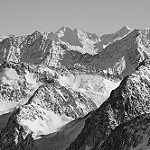
Label: B & W